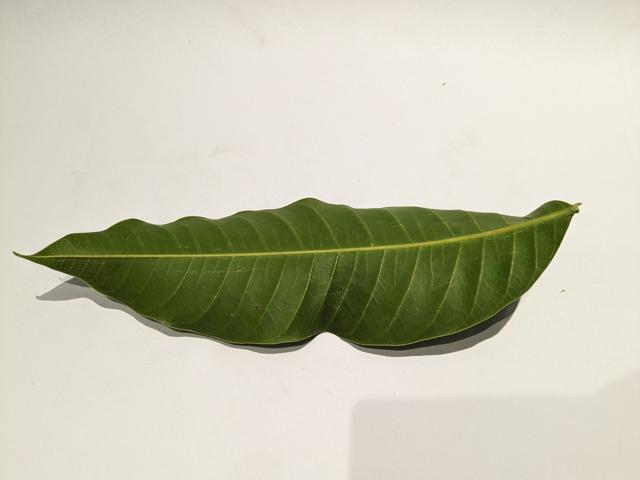
Mango leaf variety: Haribhanga